Origins of a Story

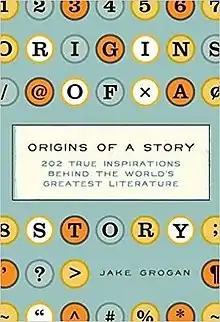
Book cover

Origins of a Story: 202 True Inspirations Behind the World's Greatest Literature is a 2017 non-fiction book by Jake Grogan. It is about authors' inspirations for well known stories, including inspirations of Stephen King, Dr. Seuss, Lewis Carroll, and more.